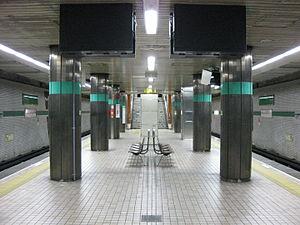
La gare de Nagata est une gare ferroviaire de la ville de Higashiōsaka, dans la préfecture d'Osaka au Japon. La gare est gérée par la compagnie Kintetsu et le métro d'Osaka.